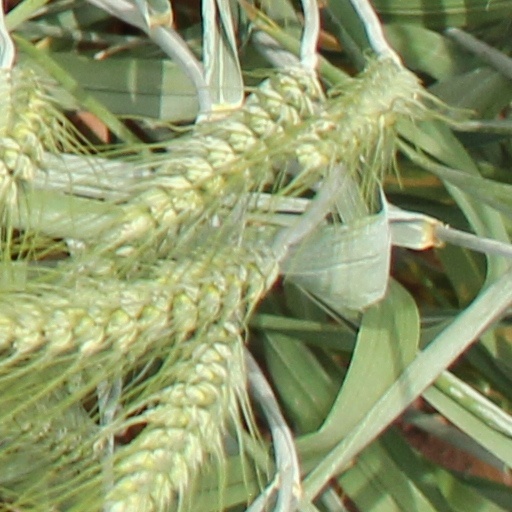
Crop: wheat